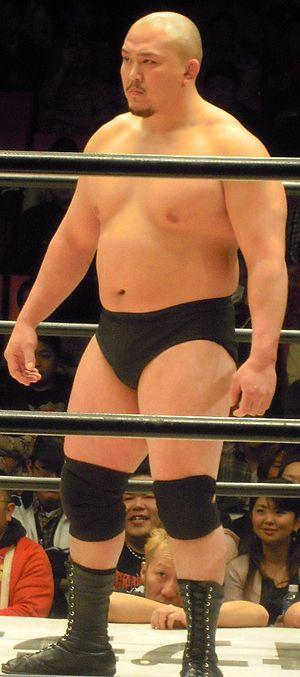
Yuji Okabayashi, né le 31 octobre 1982 à Ōsaka, est un catcheur japonais, connu pour ses matchs à la Big Japan Pro Wrestling et la Dramatic Dream Team.